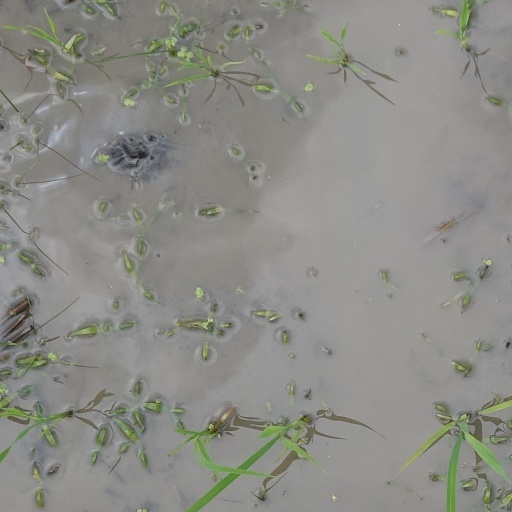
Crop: rice